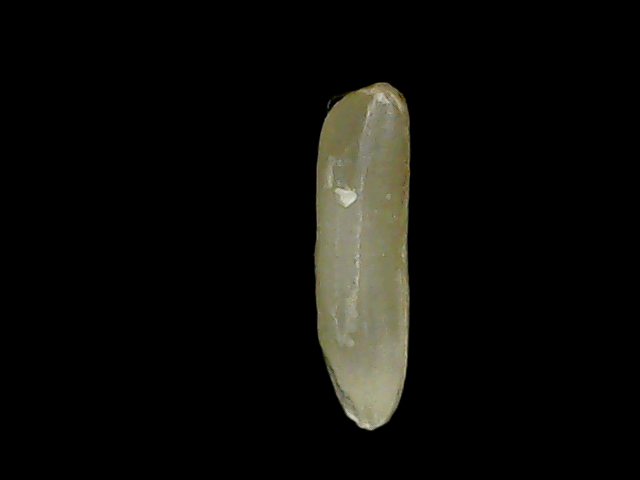
Rice variety: Binadhan19